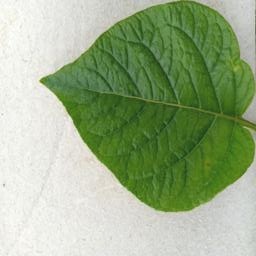
Etiqueta: Sana